The Incredible Dr. Pol

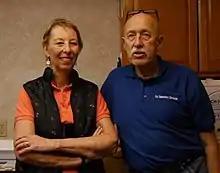
Diane and Jan Pol in 2019

In 2014, Pol was fined $500 and had his license put on probation by the Michigan Board of Veterinary Medicine for not wearing proper surgical attire during treatment of a Boston terrier. A year later, the sentencing was overturned by the Michigan Court of Appeals, which reversed the action, determining that there was no evidence of a breach of the standard of care and citing that the owners of the animals in question were satisfied with the outcome.